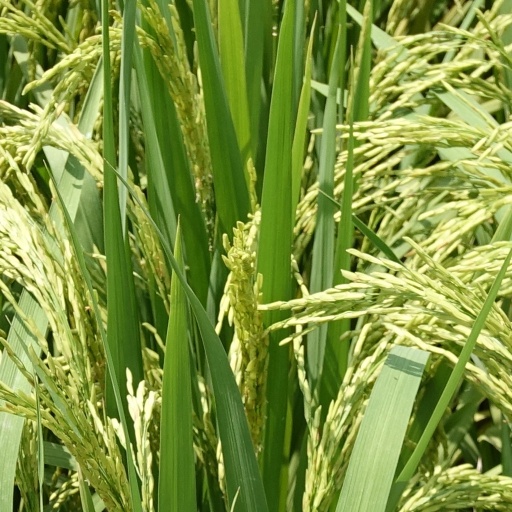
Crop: rice